Ricki and the Flash

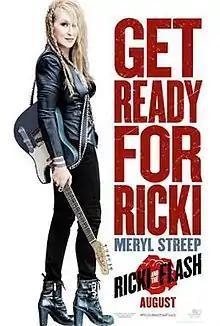
Theatrical release poster

Ricki and the Flash is a 2015 American musical comedy-drama film directed by Jonathan Demme and written by Diablo Cody, about a woman who leaves her family to become a rock star and later gets a chance to make amends. The film stars Meryl Streep, Mamie Gummer, Kevin Kline, Sebastian Stan, Rick Springfield, and Audra McDonald. The film marks Streep and Kline's third collaboration after "Sophie's Choice" (1982) and "A Prairie Home Companion" (2006). It was Demme's final narrative film before his death in April 2017.